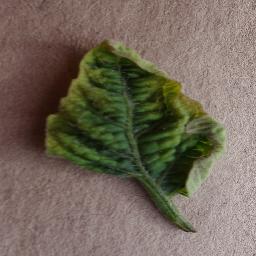
Label: Tomato___Tomato_Yellow_Leaf_Curl_Virus